Fiat Palio

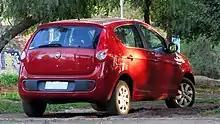
Fiat Palio rear

An all-new generation of Palio was revealed in October 2011, at the annual Fiat dealers' meeting in Mykonos, Greece. The official launch, however, took place on 4 November 2011, in Brazil. It is the first total remodeling since launch in 1996. The project, code named 326, was anticipated by the success of the new Fiat Uno in Brazil. One of the new versions will be the Sporting, a trim level known for the sporty versions of the Siena, Uno, Idea, Bravo, and Strada. In late 2017, the Fiat Palio assembly line stopped in Argentina, due to Fiat's plans to start assembling the new Fiat Cronos, the saloon version of Fiat Argo, as well as a basic version of Argo without the Chrysler UConnect multimedia system, making the Palio officially discontinued worldwide after 21 years.